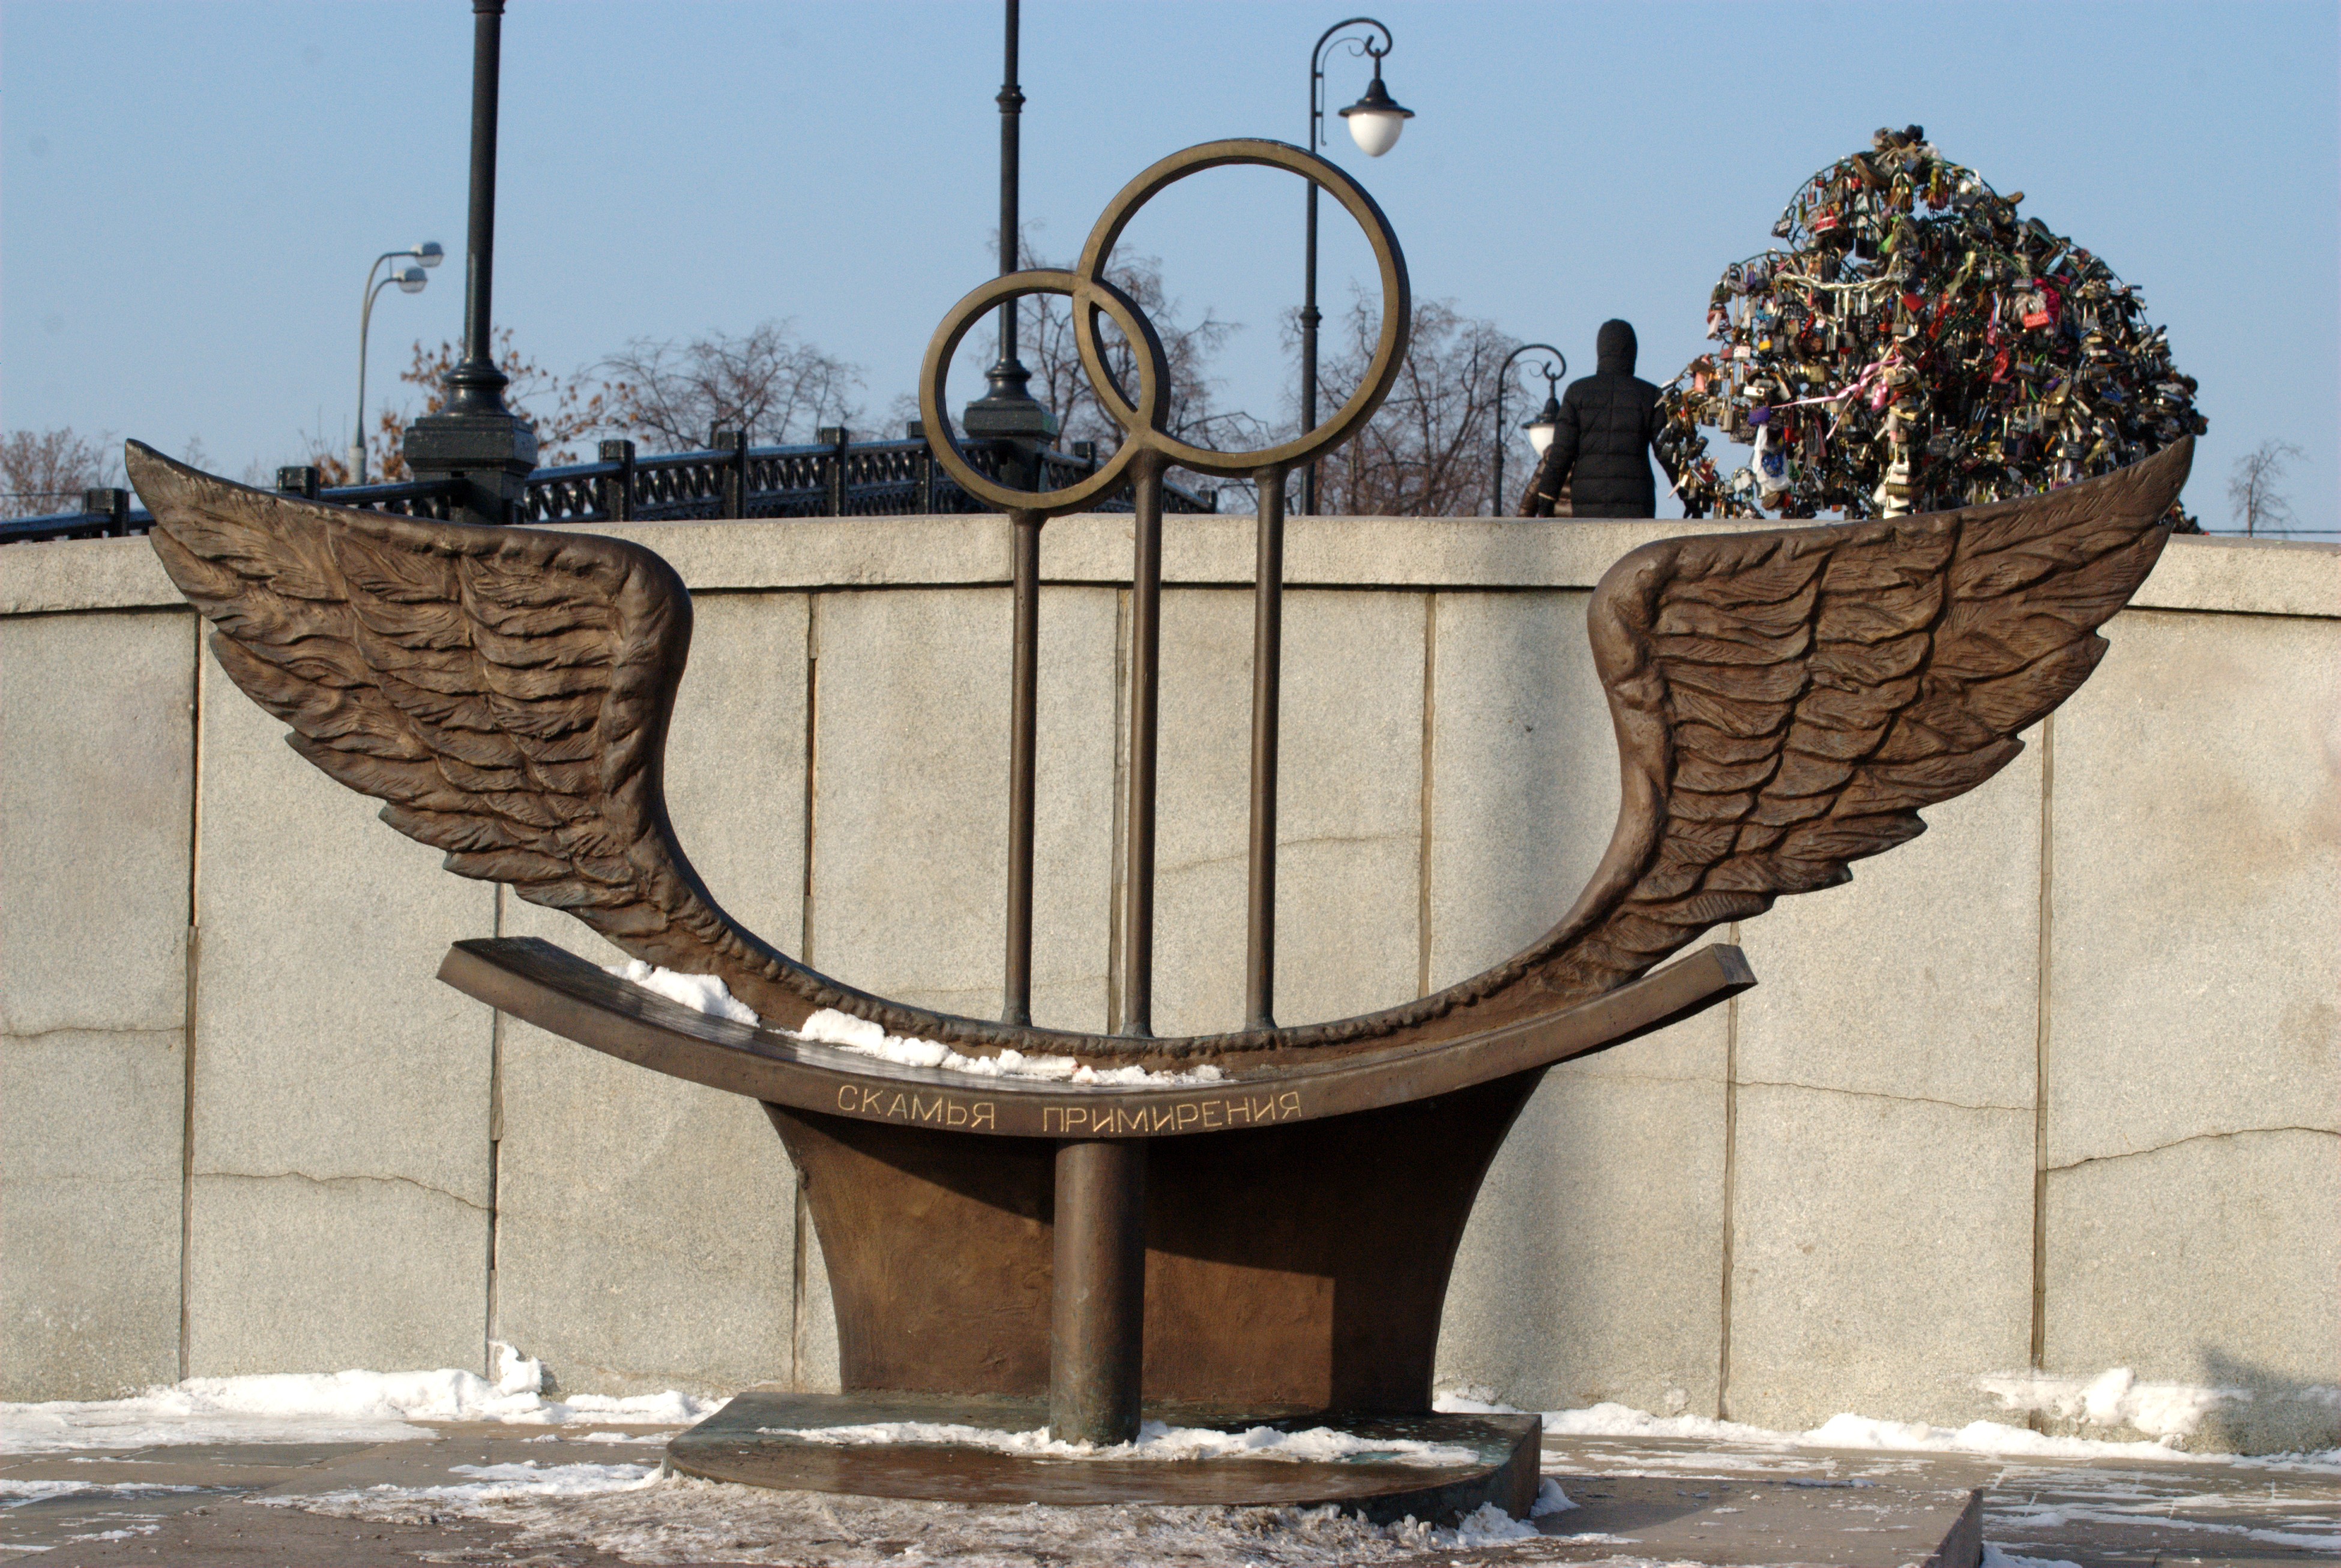
wood, street, city, vehicle, nikon, sculpture, streets, art, fountain, moscow, iron, d80, water feature, nikond80, rubyphotographer, citrit, galleon, man made object, caravel